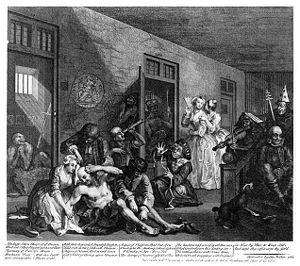
Les Aventures de Roderick Random ou Roderick Random, en anglais, The Adventures of Roderick Random, publié en 1748, est le premier roman de Tobias Smollett. Le roman n'a d'abord pas été signé, mais lorsque son succès s'est confirmé, l'auteur en a reconnu la paternité. Si Paul-Gabriel Boucé défend âprement la thèse que l'assimilation entre Smollett et ses personae de fiction, en particulier son héros, a été fort dommageable à sa réputation littéraire, il ne semble pas y avoir de doute que Roderick Random s'appuie, au moins en partie, sur l'expérience personnelle de l'auteur embarqué dans la Royal Navy comme assistant-chirurgien, en particulier lors du siège de Carthagène.
Porphyria's Lover est un poème de Robert Browning d'abord publié sous le titre de Porphyria en janvier 1836 par le Monthly Repository, puis au sein des Dramatic Lyrics de 1842, en parallèle avec Johannes Agricola in Meditation, sous le titre commun Madhouse Cells. Le poème ne reçoit son appellation définitive qu'en 1863. Porphyria's Lover est le premier des monologues dramatiques qui, tout en restant relativement courts, explorent les méandres d'une psychologie anormale.